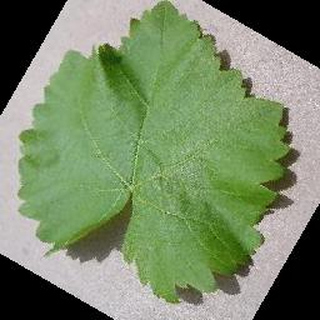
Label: healthy_grape